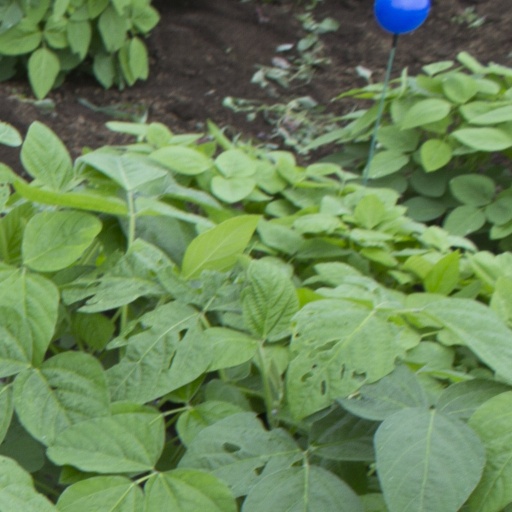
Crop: soybean